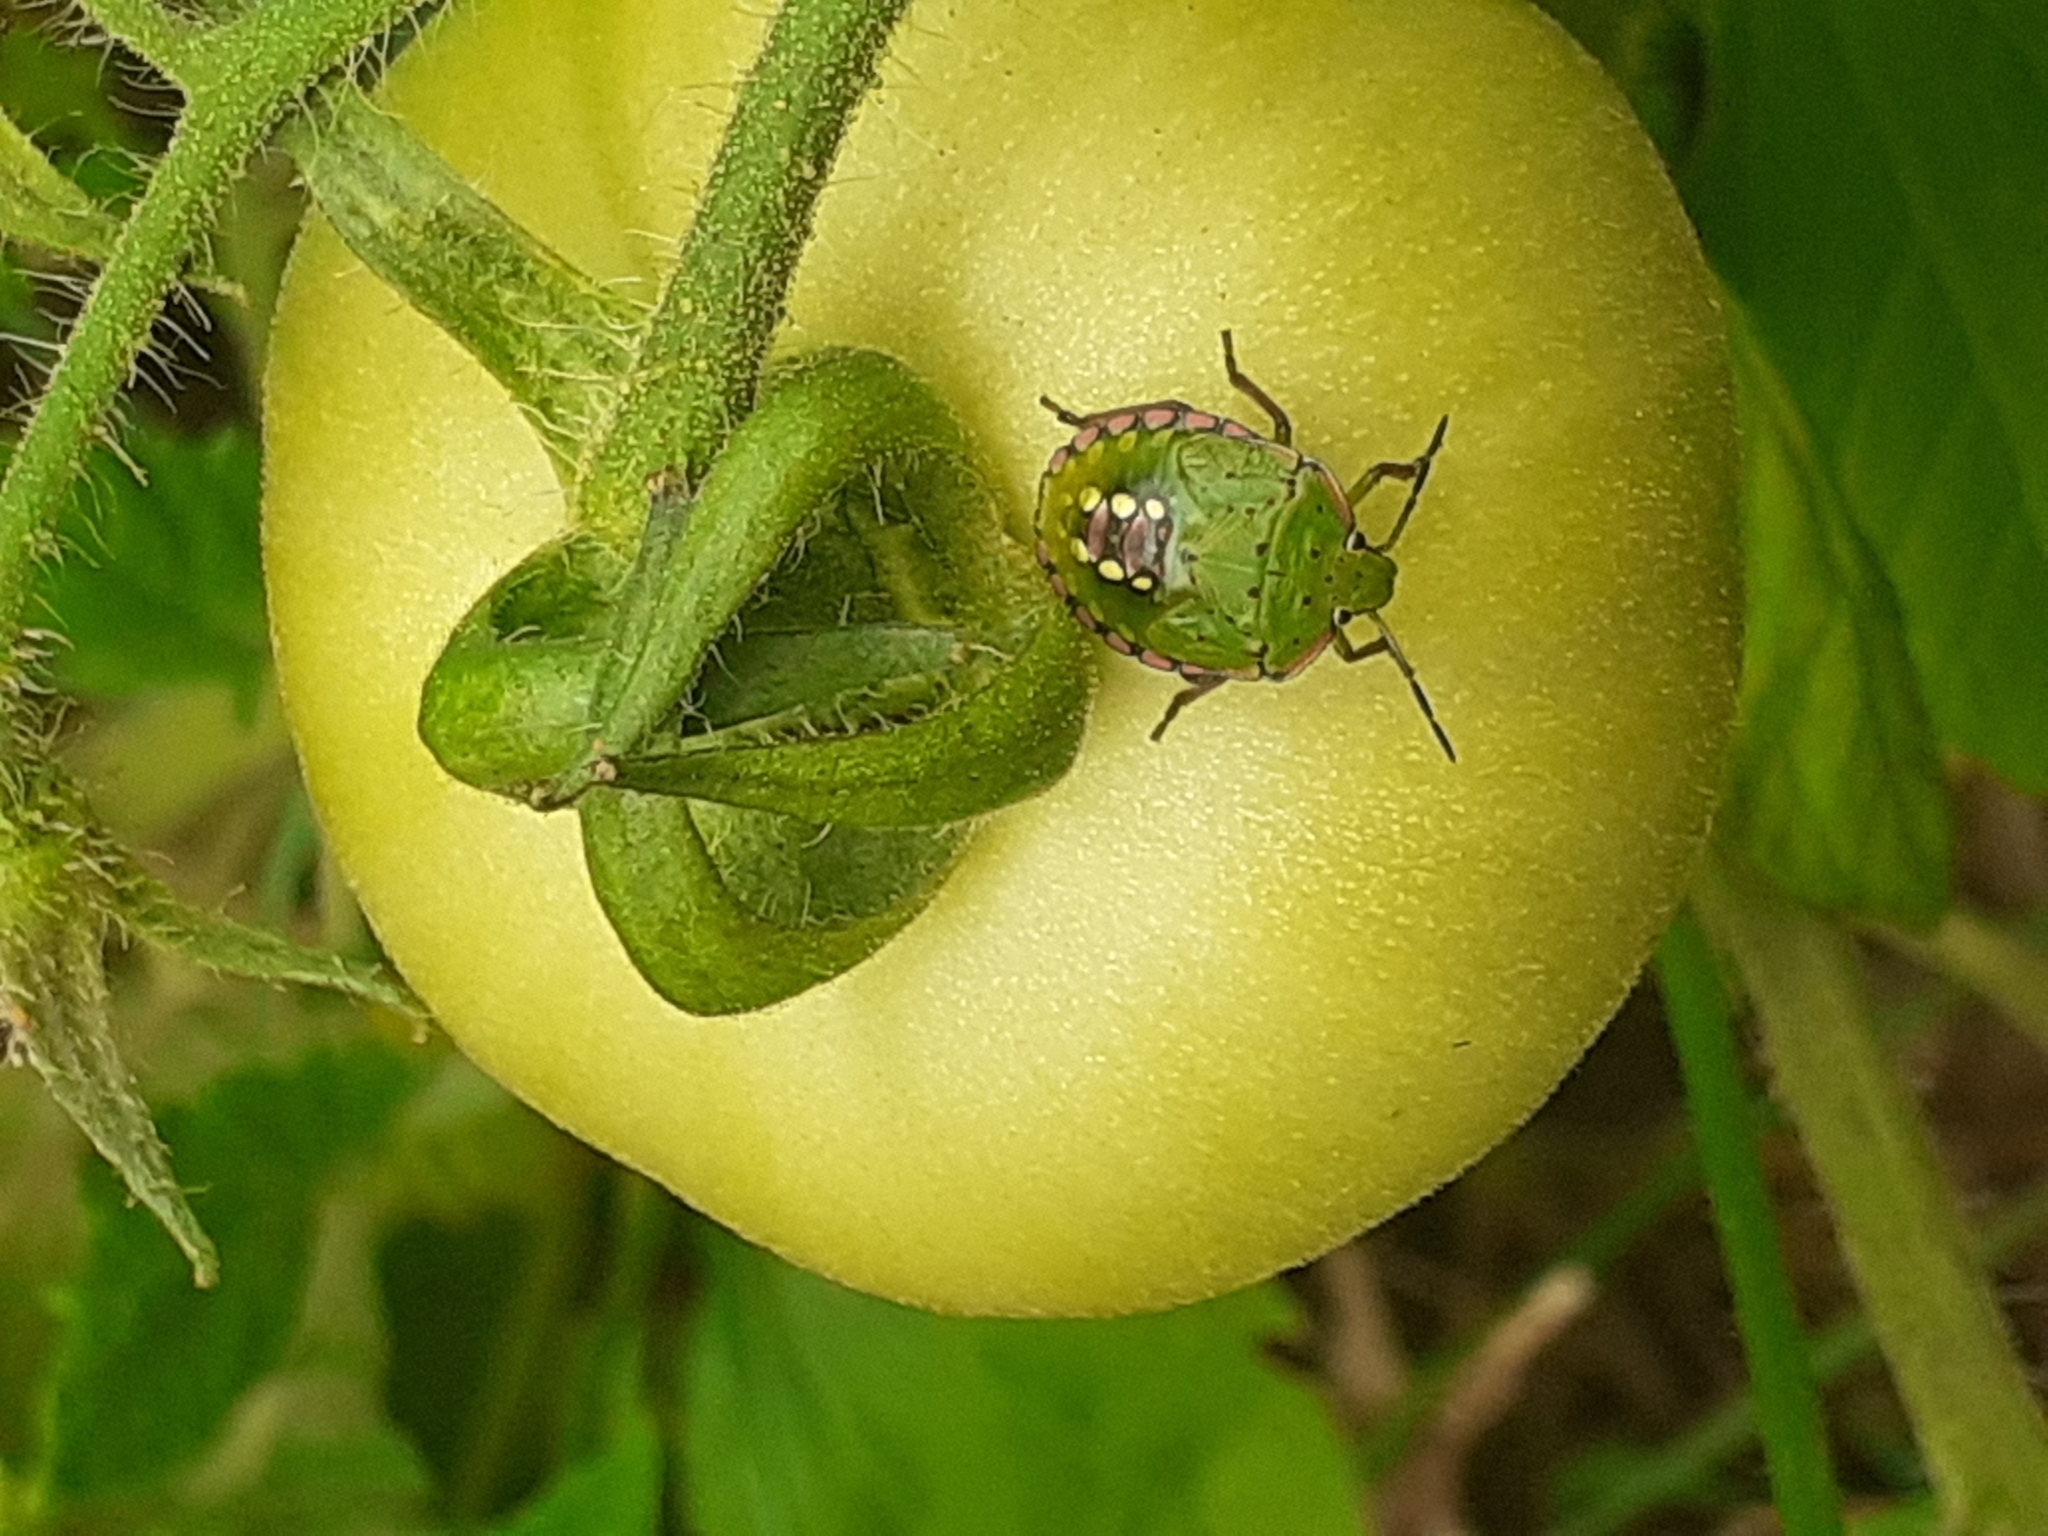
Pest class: stink_bug